Election to the Throne of Greece (1822–1832)

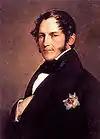
Portrait of Prince Leopold of Saxe-Coburg by Franz Xaver Winterhalter.

Kapodistrias, a member of the Corfiot nobility and aged 50, had previously served in the government of the Septinsular Republic between 1802 and 1807. Subsequently, he joined the Russian diplomatic service and was appointed Minister of Foreign Affairs by Tsar Alexander I. For the Greeks, he possessed three significant advantages: he was not affiliated with any faction, he had extensive political experience, and most crucially, he was intimately acquainted with the intricacies of European diplomatic circles.